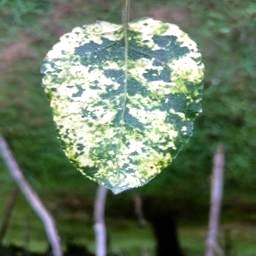
Label: Apple_Mosaic